Miss Earth United States 2016

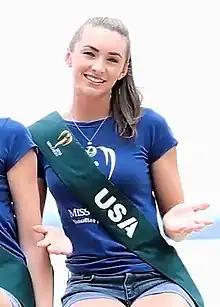

Miss Earth United States 2016 is the 12th edition of Miss Earth United States pageant that was held at Rachel M. Schlesinger Concert Hall in Alexandria, Virginia. Brittany Payne of California crowned her successor Corrin Stellakis of New York as Miss Earth United States 2016. Stellakis represented the United States in the Miss Earth 2016 pageant in the Philippines.